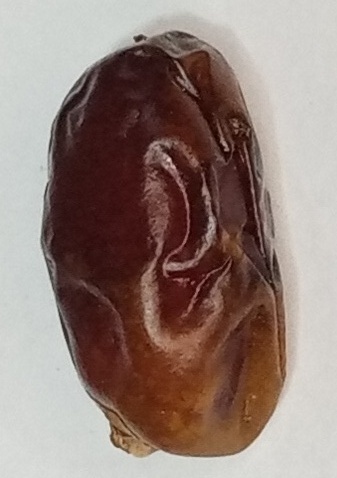
Variety: aseel
Size: small
Grade: grade-1